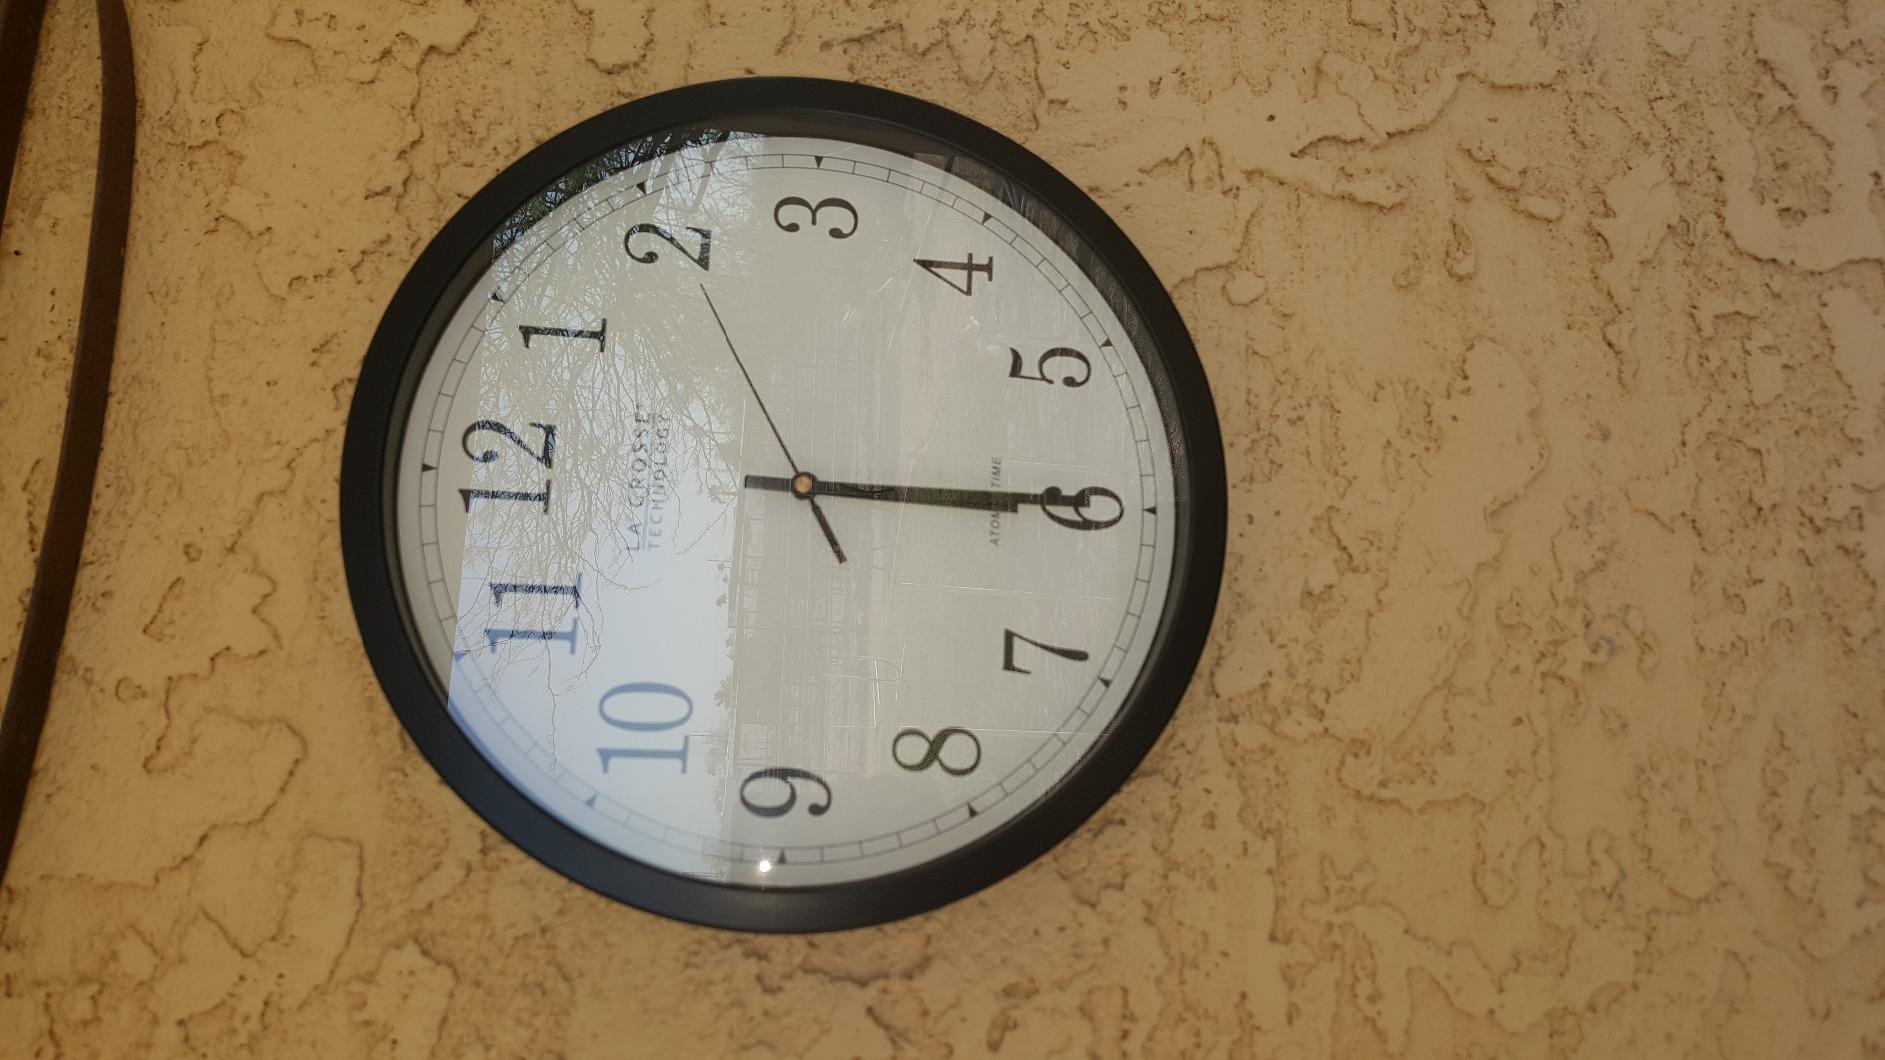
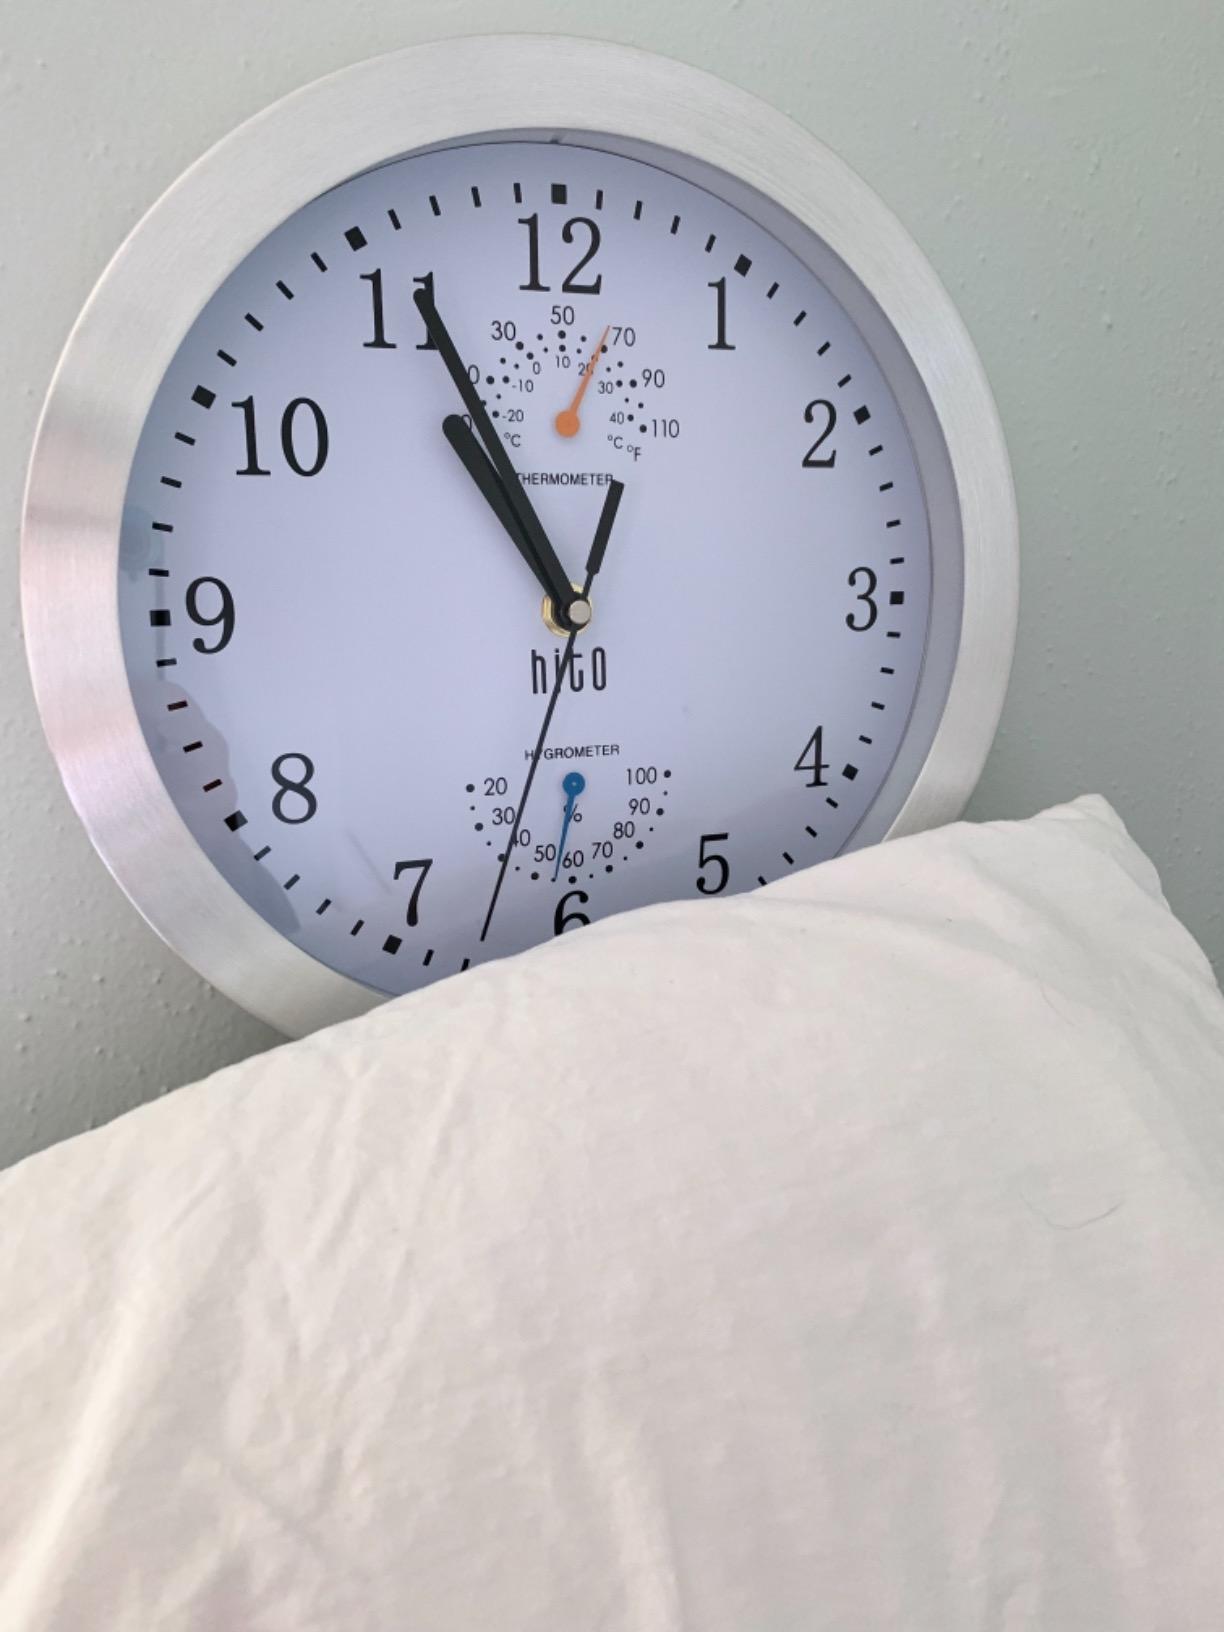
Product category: clock
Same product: no